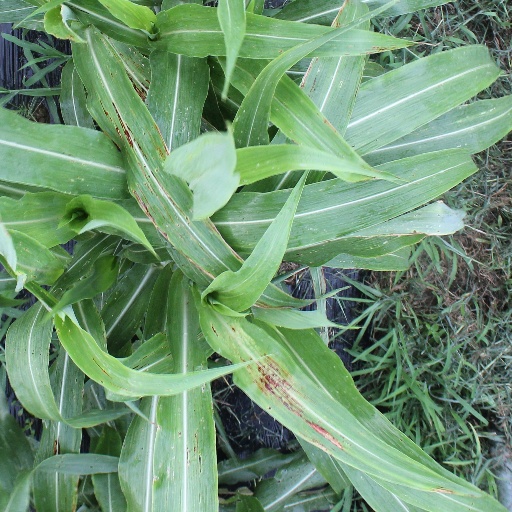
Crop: sorghum